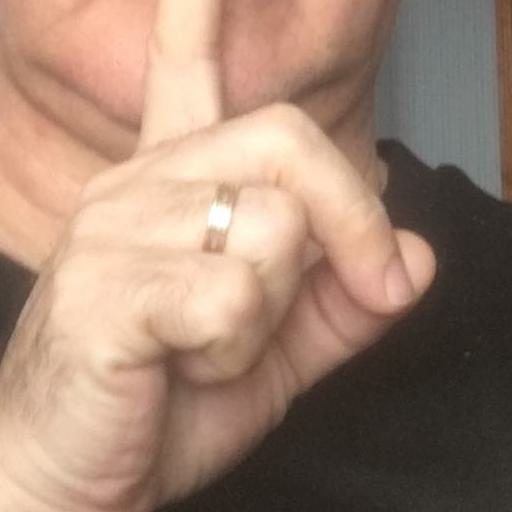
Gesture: mute